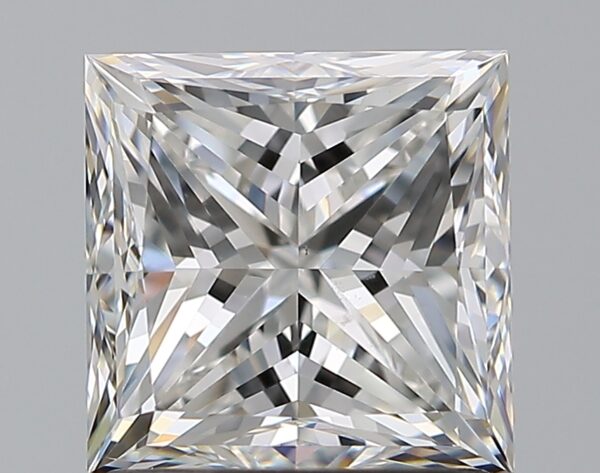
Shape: princess
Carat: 1.5
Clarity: SI1
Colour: F
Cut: GD
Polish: EX
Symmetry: VG
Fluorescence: N
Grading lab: GIA
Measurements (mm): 5.96 x 5.94 x 4.69